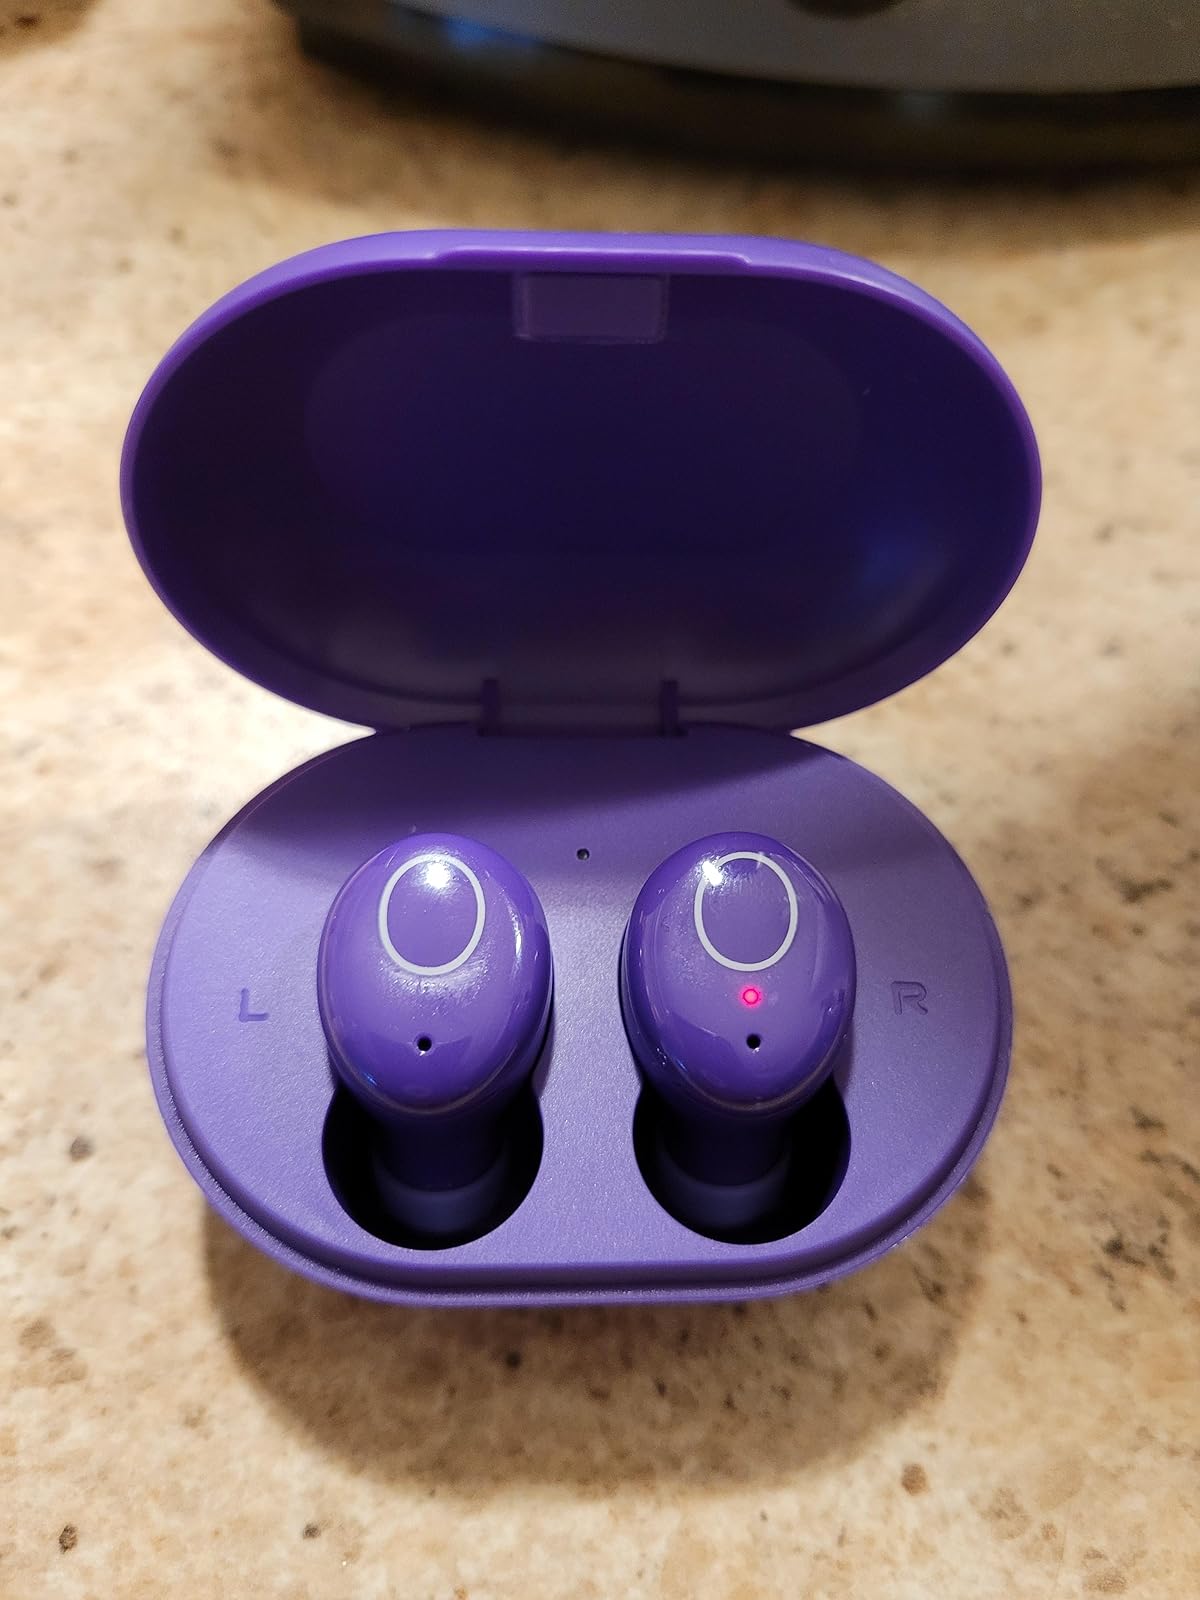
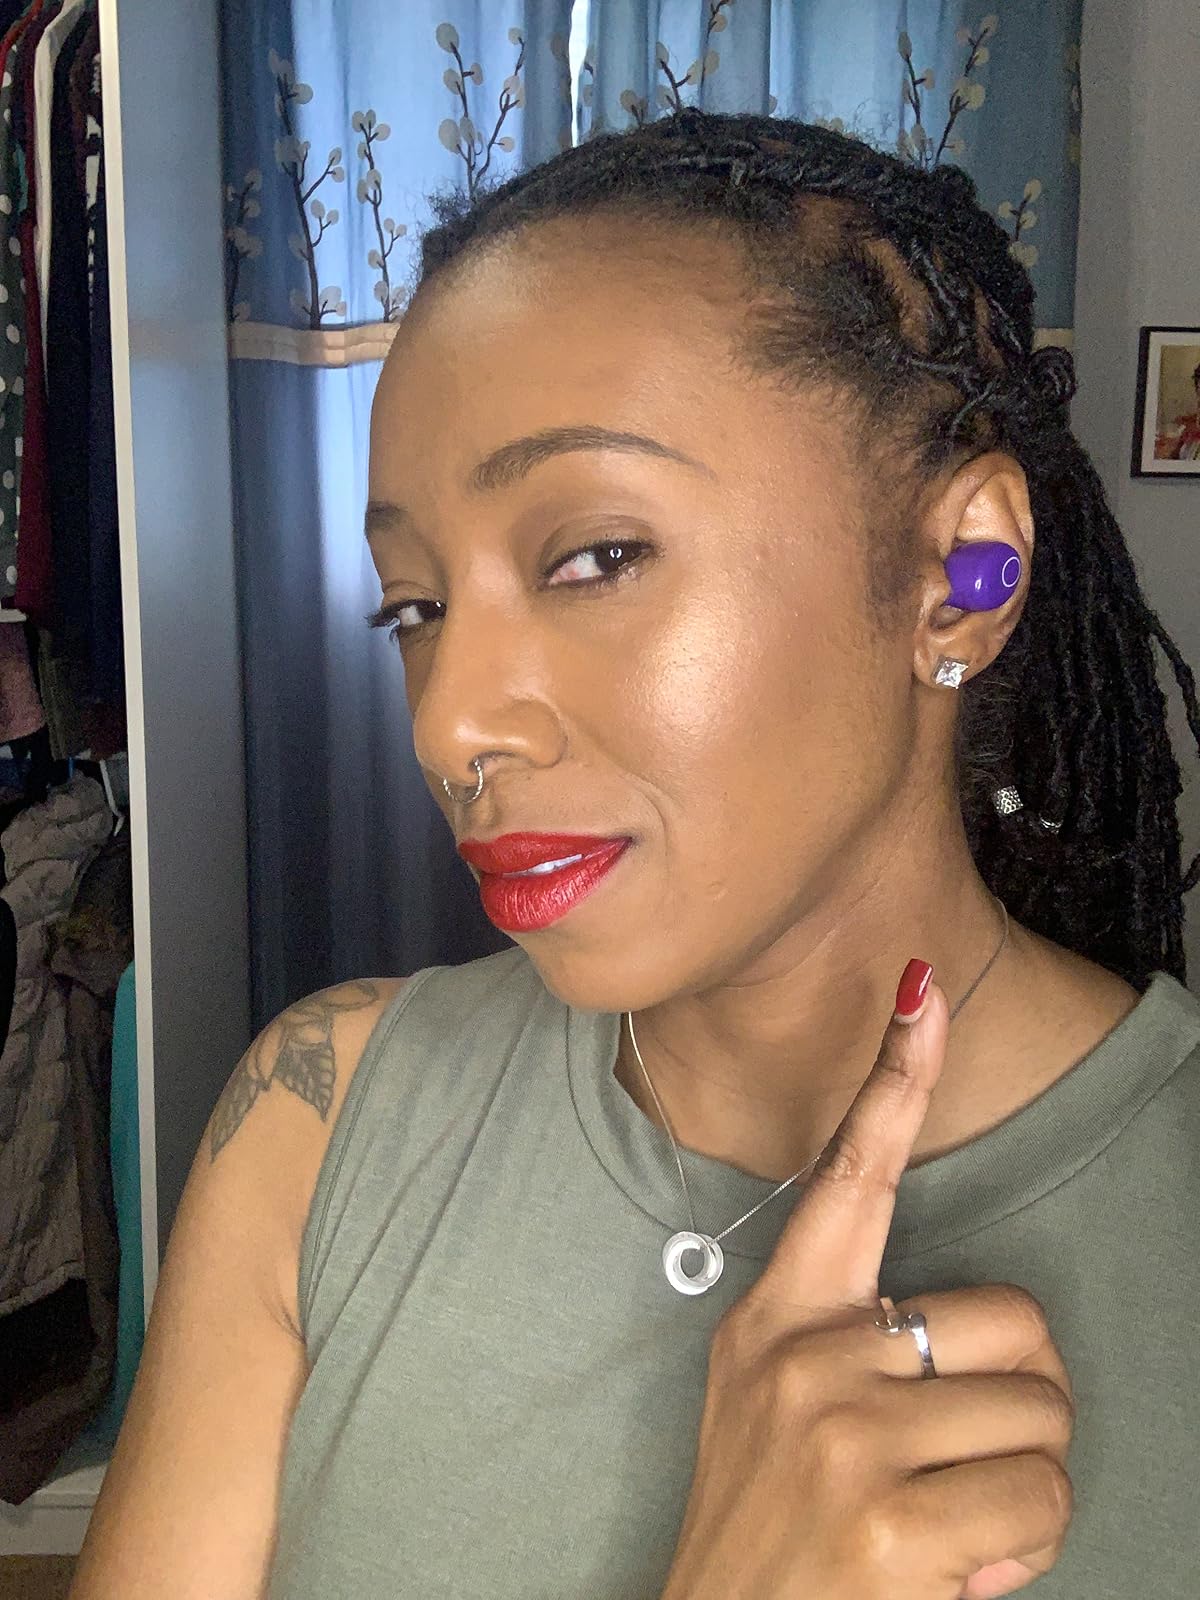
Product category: earbuds
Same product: yes